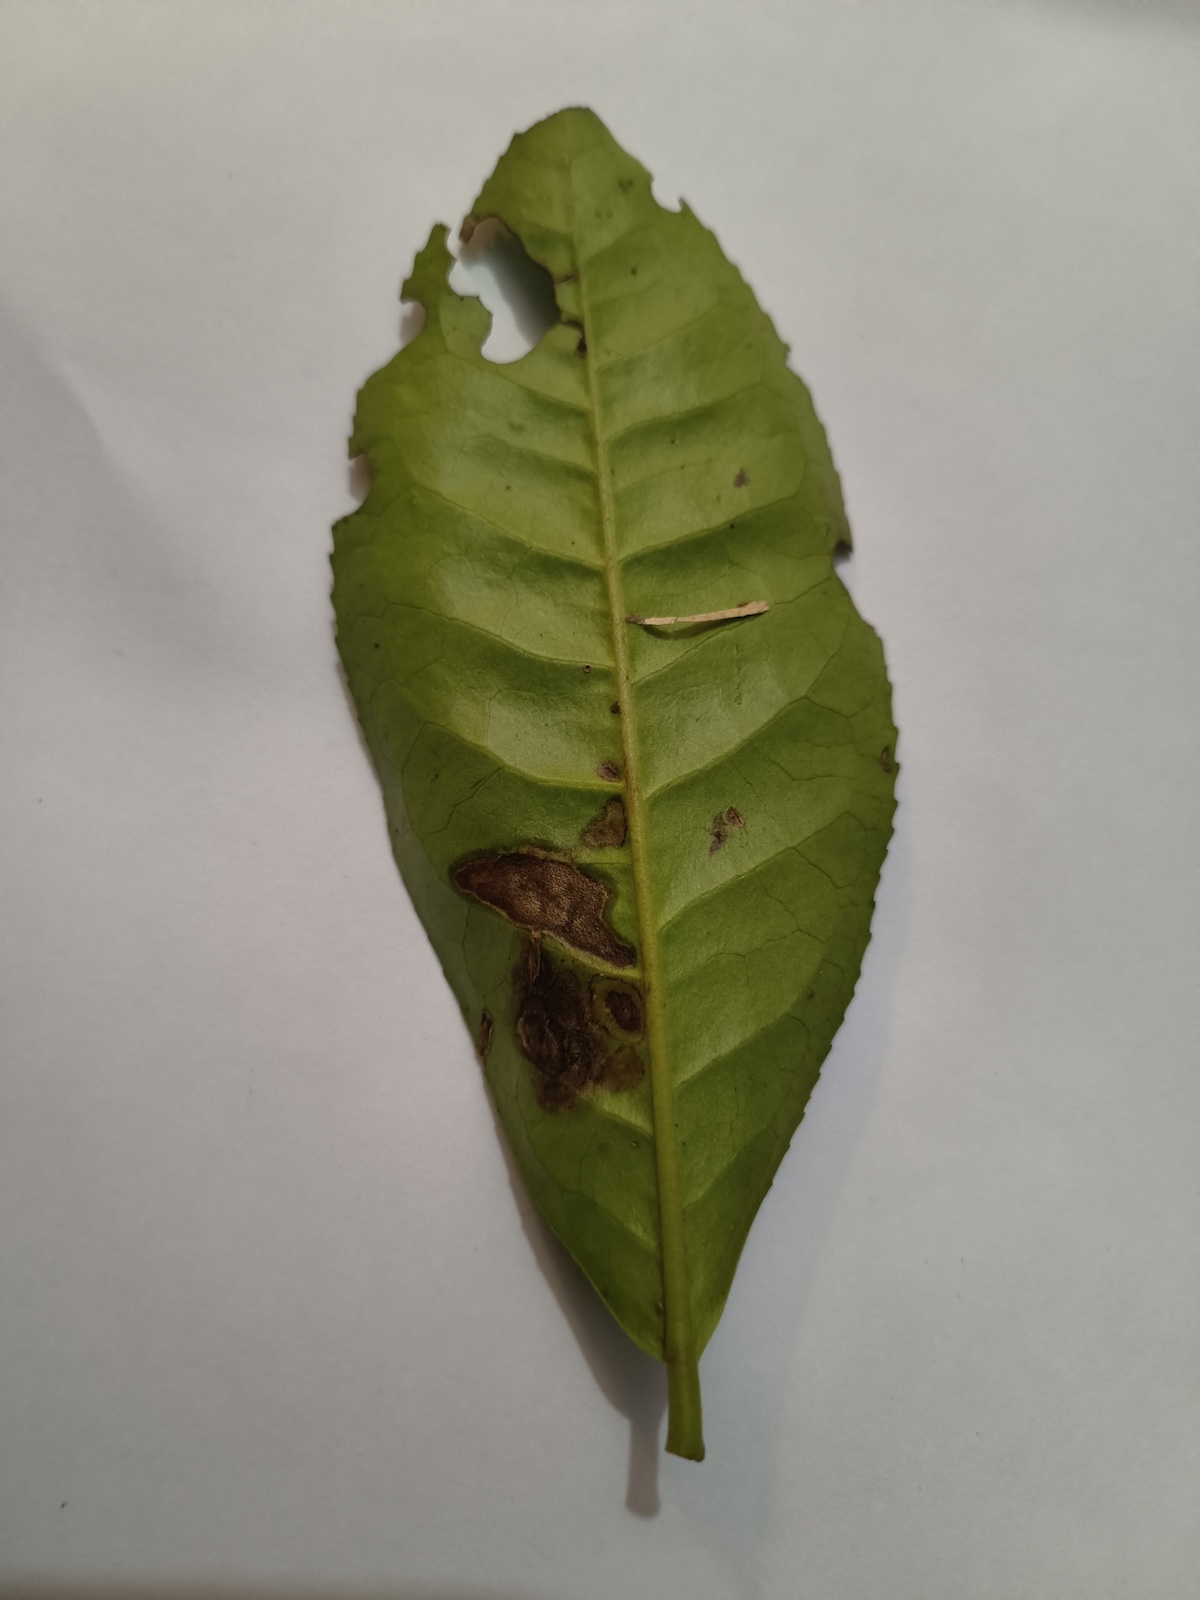
Label: Gray Blight